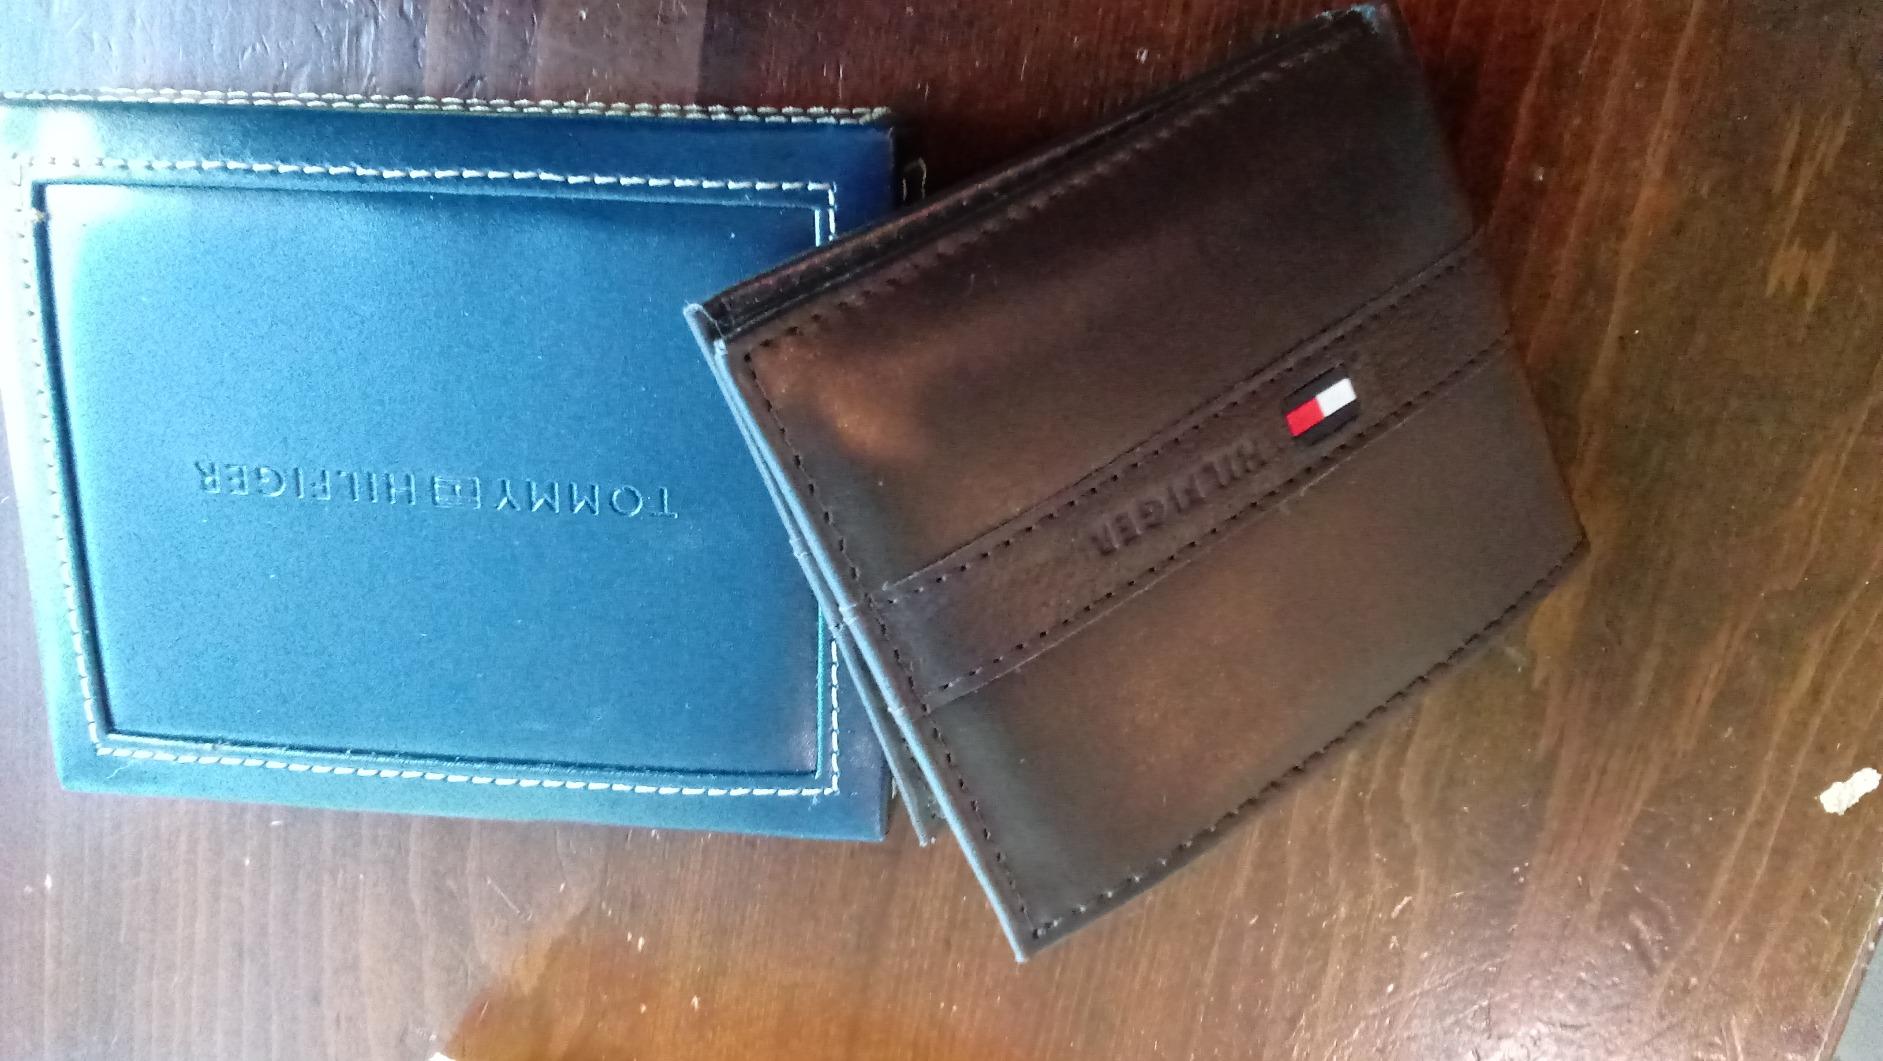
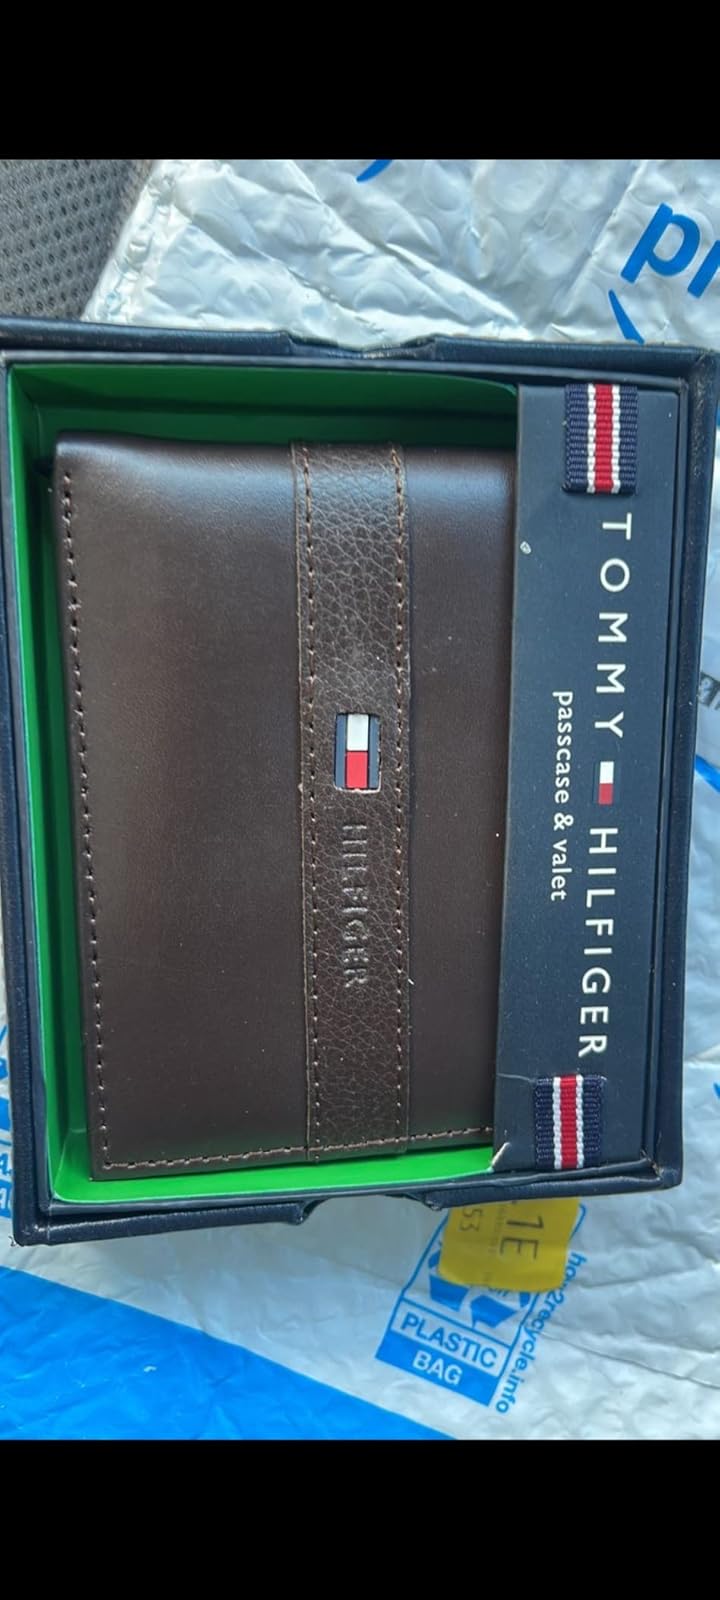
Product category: accessories_wallet
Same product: yes